65th Brigade Engineer Battalion

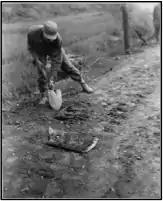
A soldier from the 77th Engineer Company, as a part of the 65th BEB, prepares to remove a mine with a shovel on 15 September 1950.

They assisted the 25th ID throughout the entirety of the war, participating in all ten campaigns: UN Defensive, UN Offensive, CCF Intervention, First UN Counteroffensive, CCF Spring Offensive, UN Summer-Fall Offensive, Second Korean Winter, Korea Summer-Fall 1952, Third Korean Winter, and Korea Summer 1953. In addition to the battalion receiving streamers for campaign participation, Alpha, Bravo, and Charlie Companies also received Presidential Unit Citations. Alpha Company received the award for assisting the 27th Infantry Regiment ("Wolfhounds") in defending the Pusan Perimeter. Bravo Company earned it while aiding the 35th Infantry Regiment in their stand at the Nam River. Charlie Company obtained the citation for supporting the 25th ID's combat operations near Taegu.